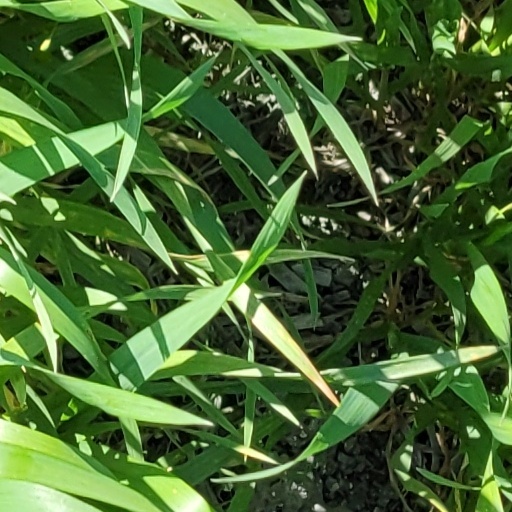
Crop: wheat